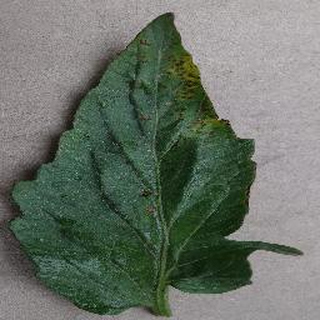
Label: tomato_bacterial_spot